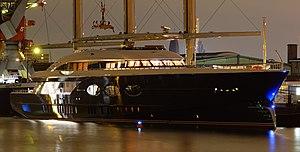
Le Black Pearl est un voilier lancé en 2016 et mesurant 106,7 m de longueur. Il possède trois mâts DynaRig supportant une surface de voile de 2 900 mètres carrés. Le yacht était connu, pendant son processus de construction à l’origine, sous le nom de Oceanco Y712, puis par la suite «Project Solar». La coque est en acier, la superstructure en aluminium et les mâts en fibre de carbone.